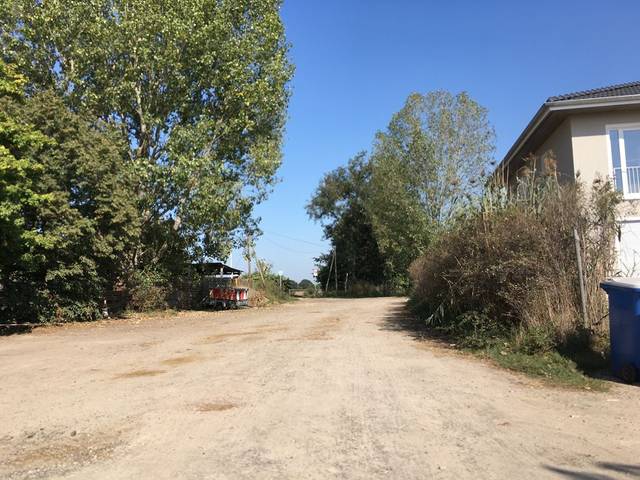
Region: Germany
Coordinates: 52.621, 13.42